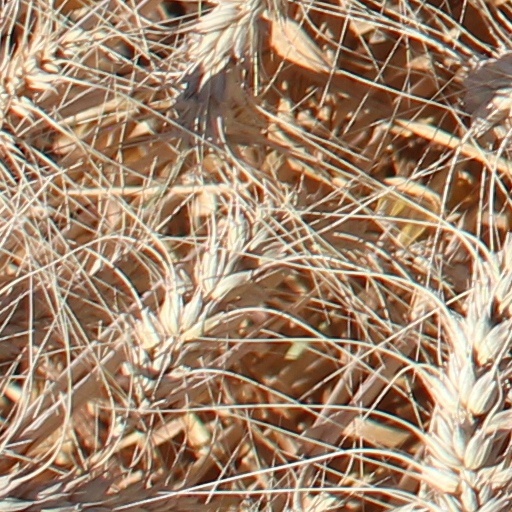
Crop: wheat